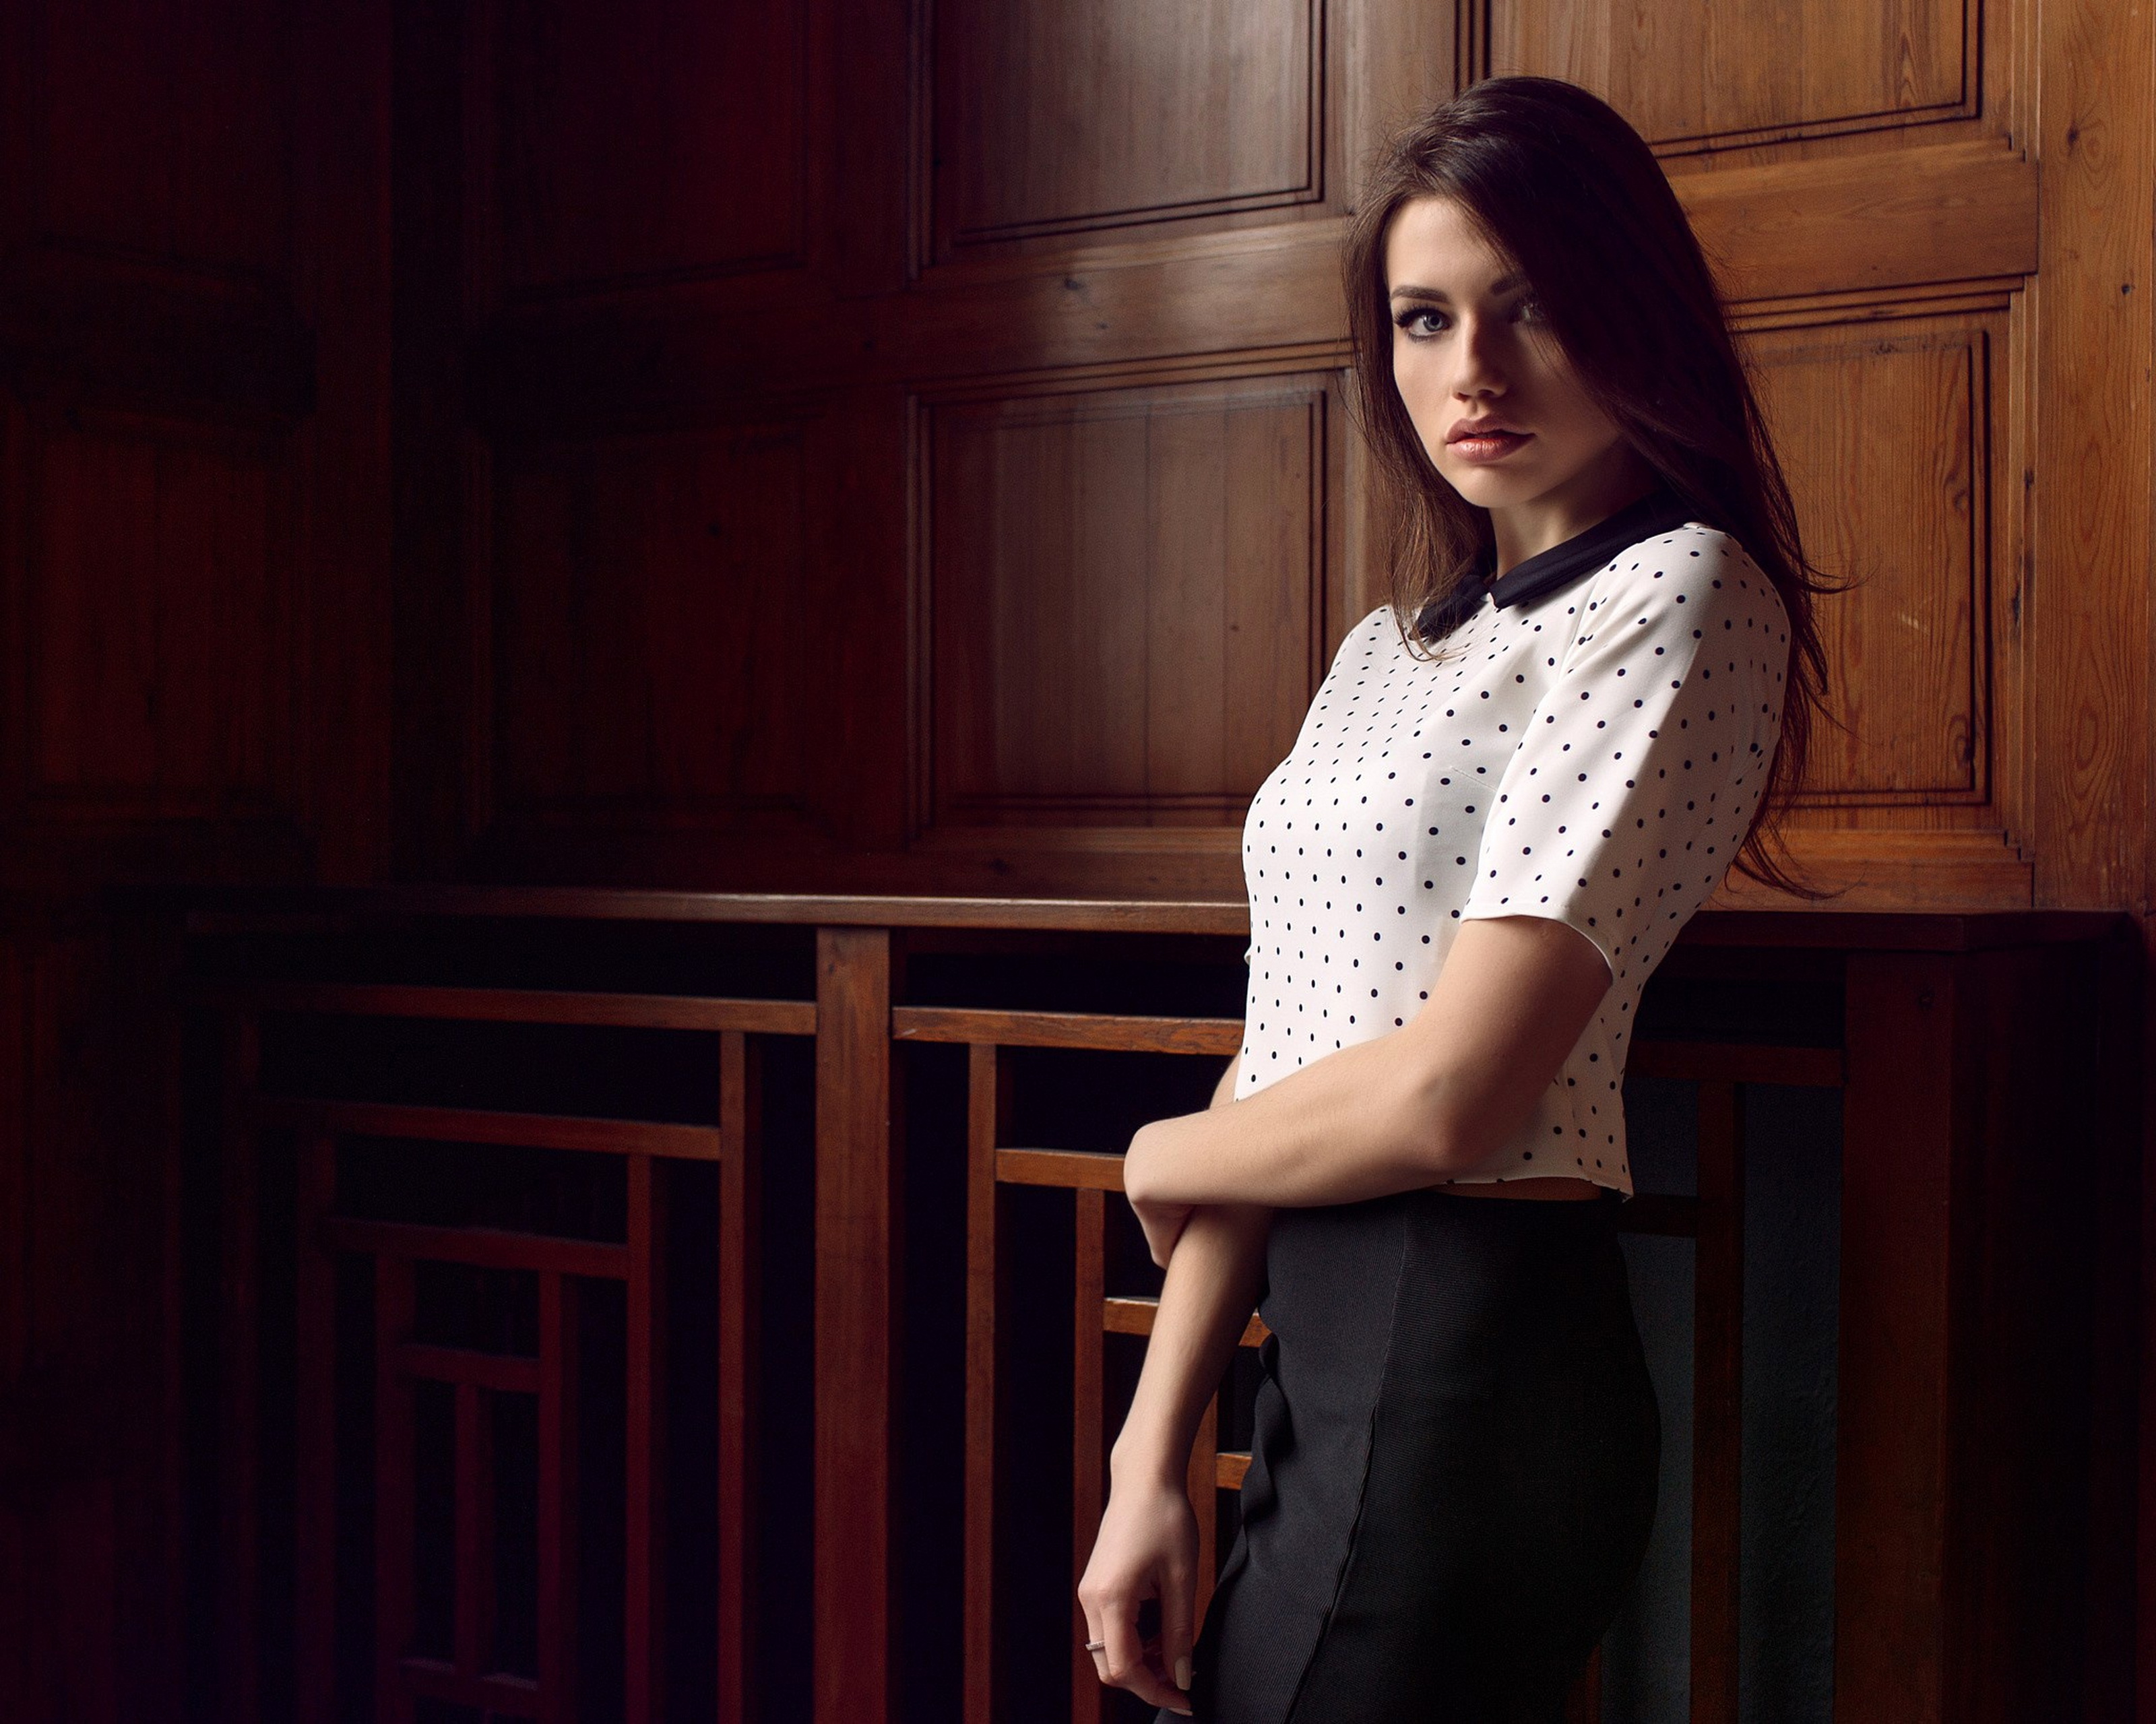
neck, flash photography, waist, sleeve, wood, street fashion, thigh, trunk, fashion design, knee, formal wear, long hair, abdomen, human leg, fashion model, event, electric blue, pattern, brown hair, sitting, elbow, jewellery, top, t shirt, portrait photography, magenta, photo shoot, eyewear, room